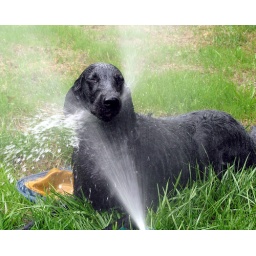
Our furry girl in her happiest moment. I love that it perfectly captures this breed's love of water in all forms!